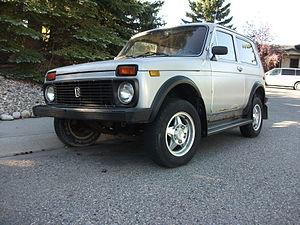
La Lada Niva est une automobile de la marque Lada commercialisée depuis 1977.